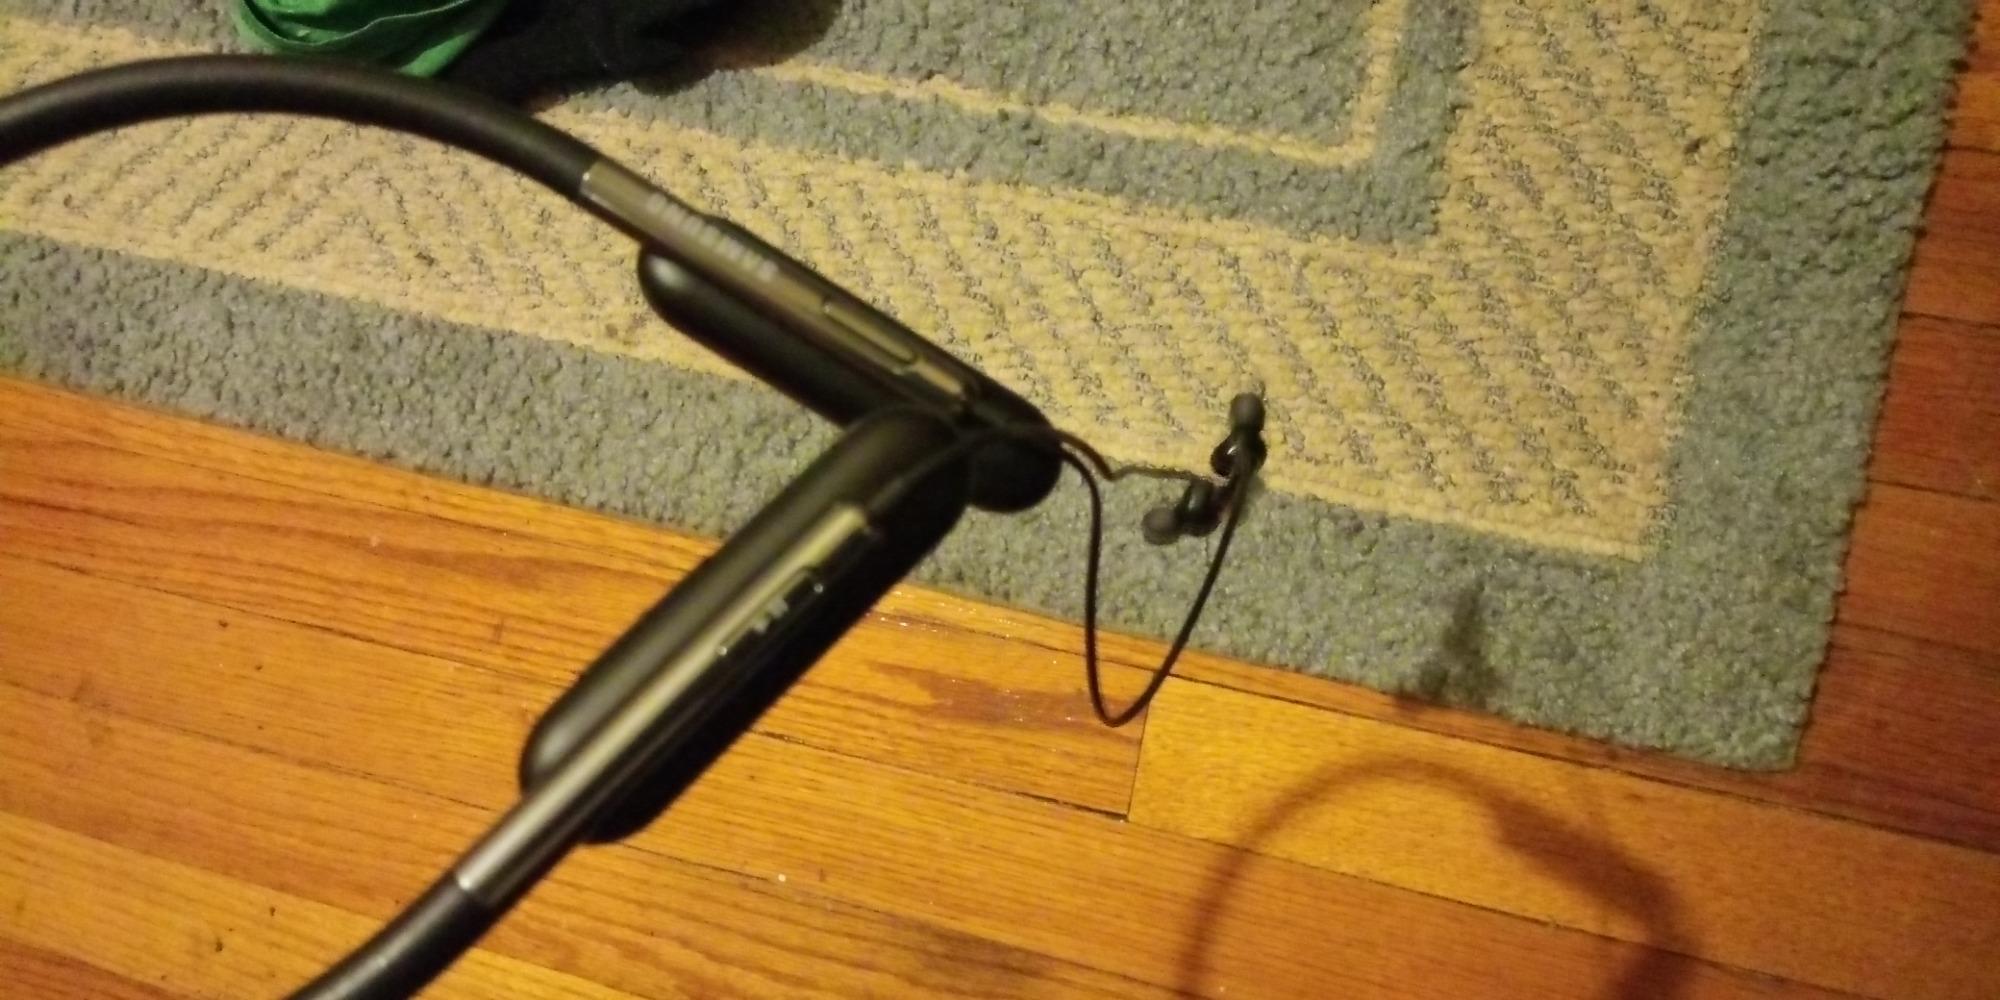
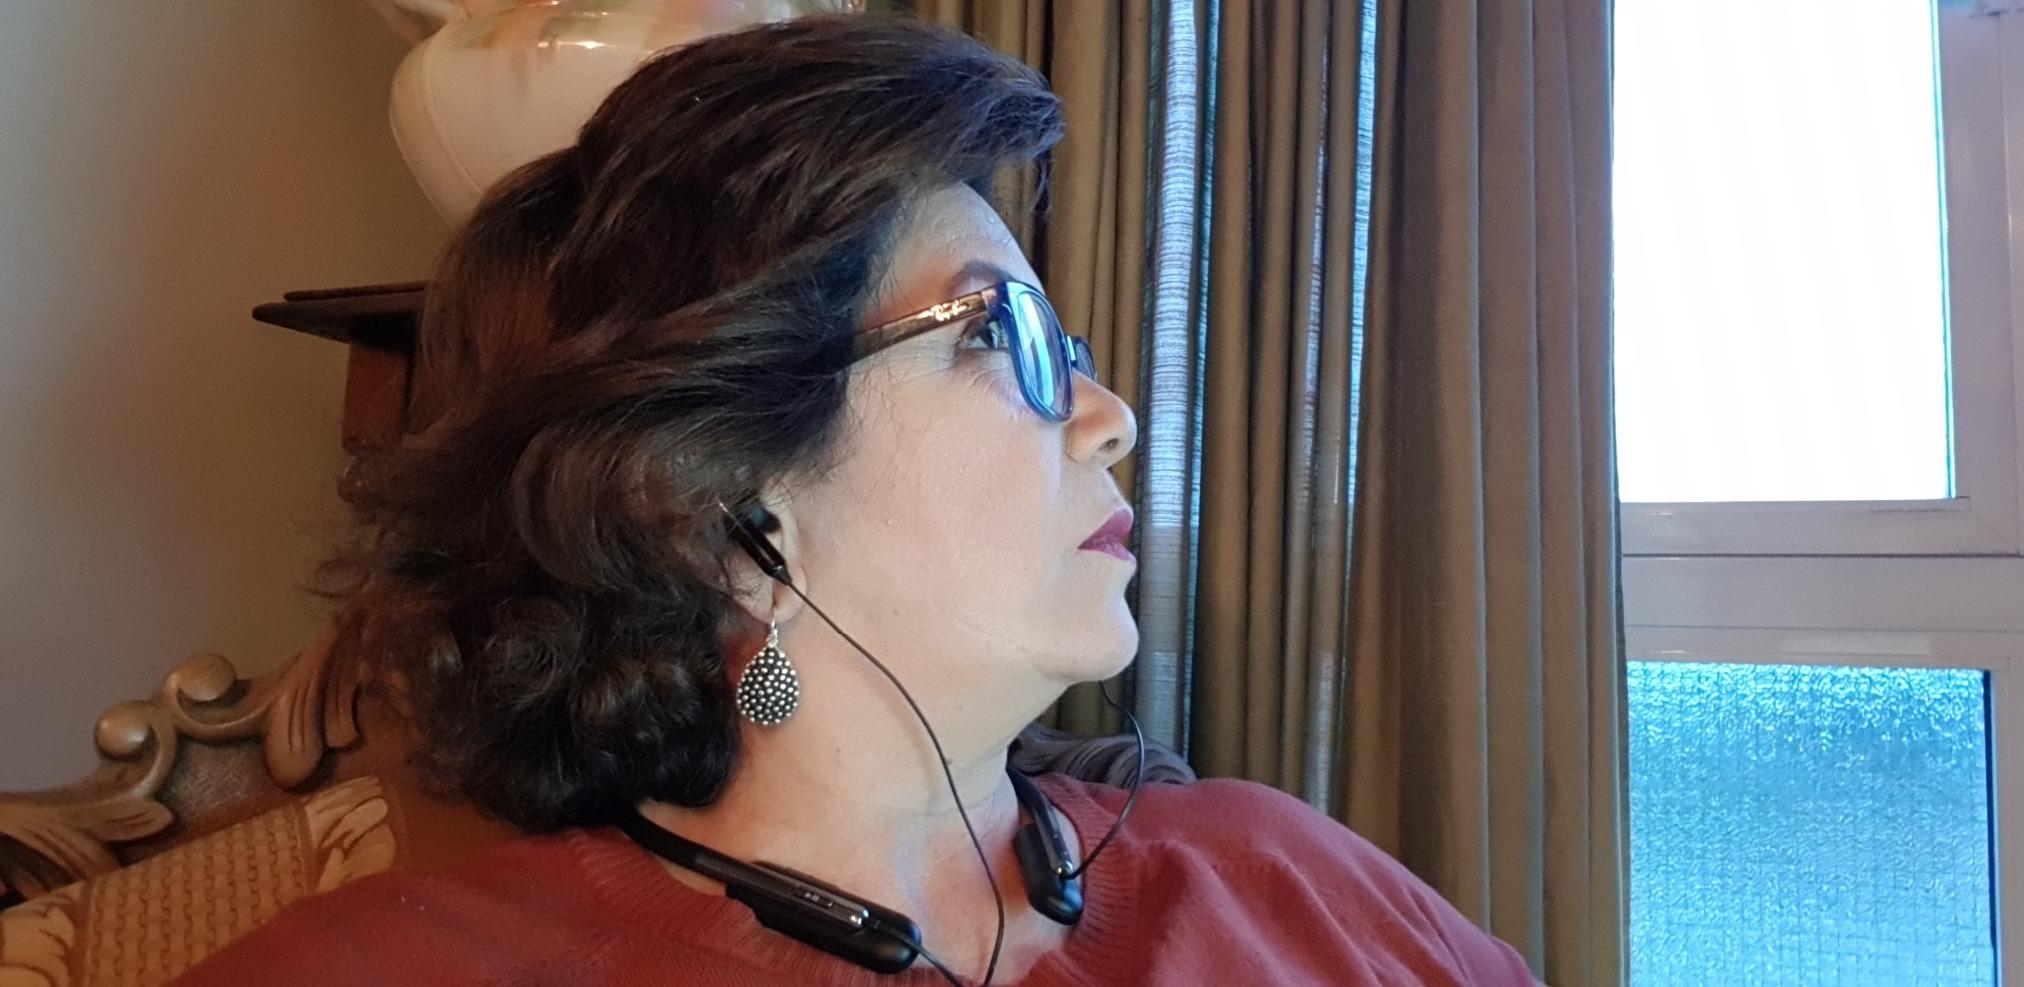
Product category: headphones
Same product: yes